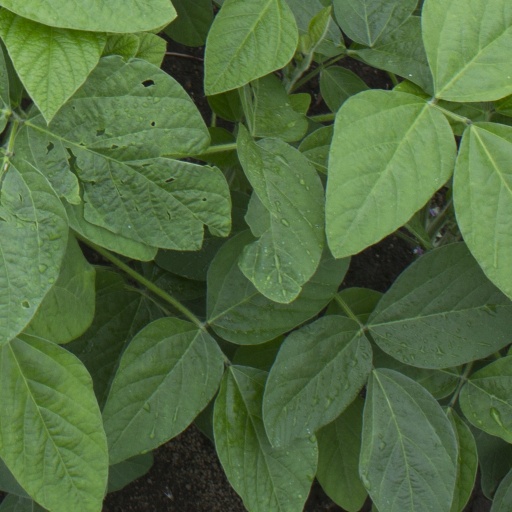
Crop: soybean